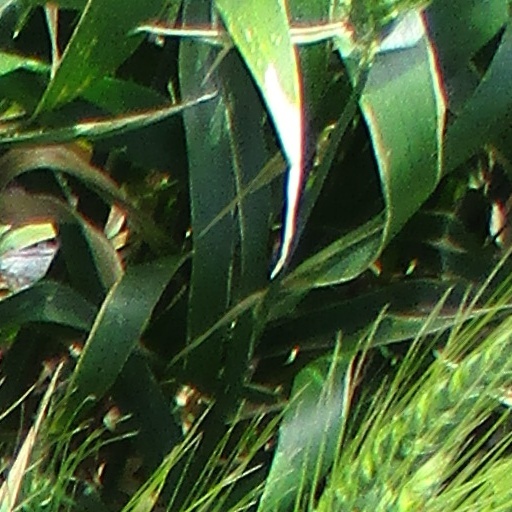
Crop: wheat